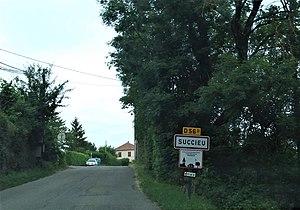
Entrée de Succieu
Succieu est une commune française située dans le département de l'Isère en région Auvergne-Rhône-Alpes.